Frida Nordstrand

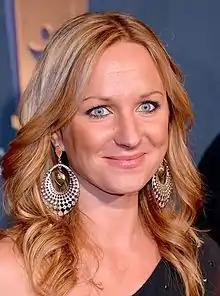
Frida Nordstrand (2013)

Karin Frida Teresia Nordstrand (born 23 October 1980) is a Swedish journalist and sports commentator at TV4.